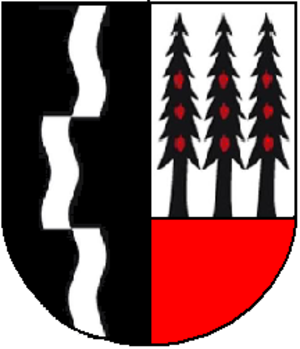
Les RBDe 560 sont des automotrices des Chemins de fer fédéraux suisses de type Colibri. Ils étaient désignés par l'abréviation NTN, pour nouveaux trains-navette, ou NPZ pour Neuer Pendelzug.
Braunwald est une localité et une ancienne commune suisse du canton de Glaris, située dans la commune de Glaris Sud.